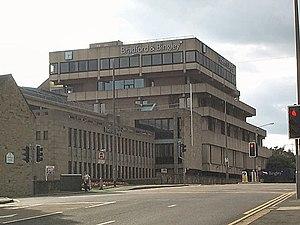
Bradford & Bingley plc ou B&B est une banque britannique spécialisée en crédit immobilier, dont le siège social est situé dans le West Yorkshire dans la ville de Bingley. La société est cotée au London Stock Exchange et fait partie de l'indice FTSE 250 Index.